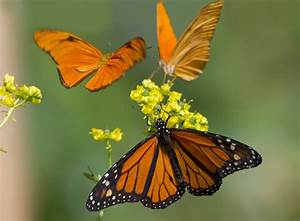
Label: farfalla